Enzian

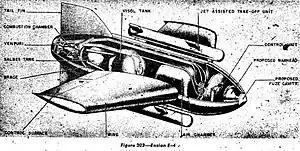
Messerschmitt "Enzian" E-4

The Enzian was a German WWII surface-to-air anti-aircraft missile that was the first to use a radio controlled guidance system. During the missile's development in the late stages of the war it was plagued by organisational problems and was cancelled before becoming operational.